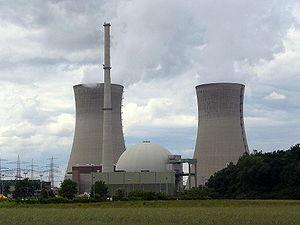
La centrale nucléaire de Grafenrheinfeld est installée à 7 km au sud de Schweinfurt et à 25 km au nord de Wurtzbourg sur le Main, affluent de la rive droite du Rhin. Elle est définitivement arrêtée depuis le 28 juin 2015. L'exploitant E.ON, numéro un allemand de l’énergie, a estimé que « l’arrêt anticipé était incontournable dans l’intérêt des actionnaires », car son exploitation n'est plus rentable.